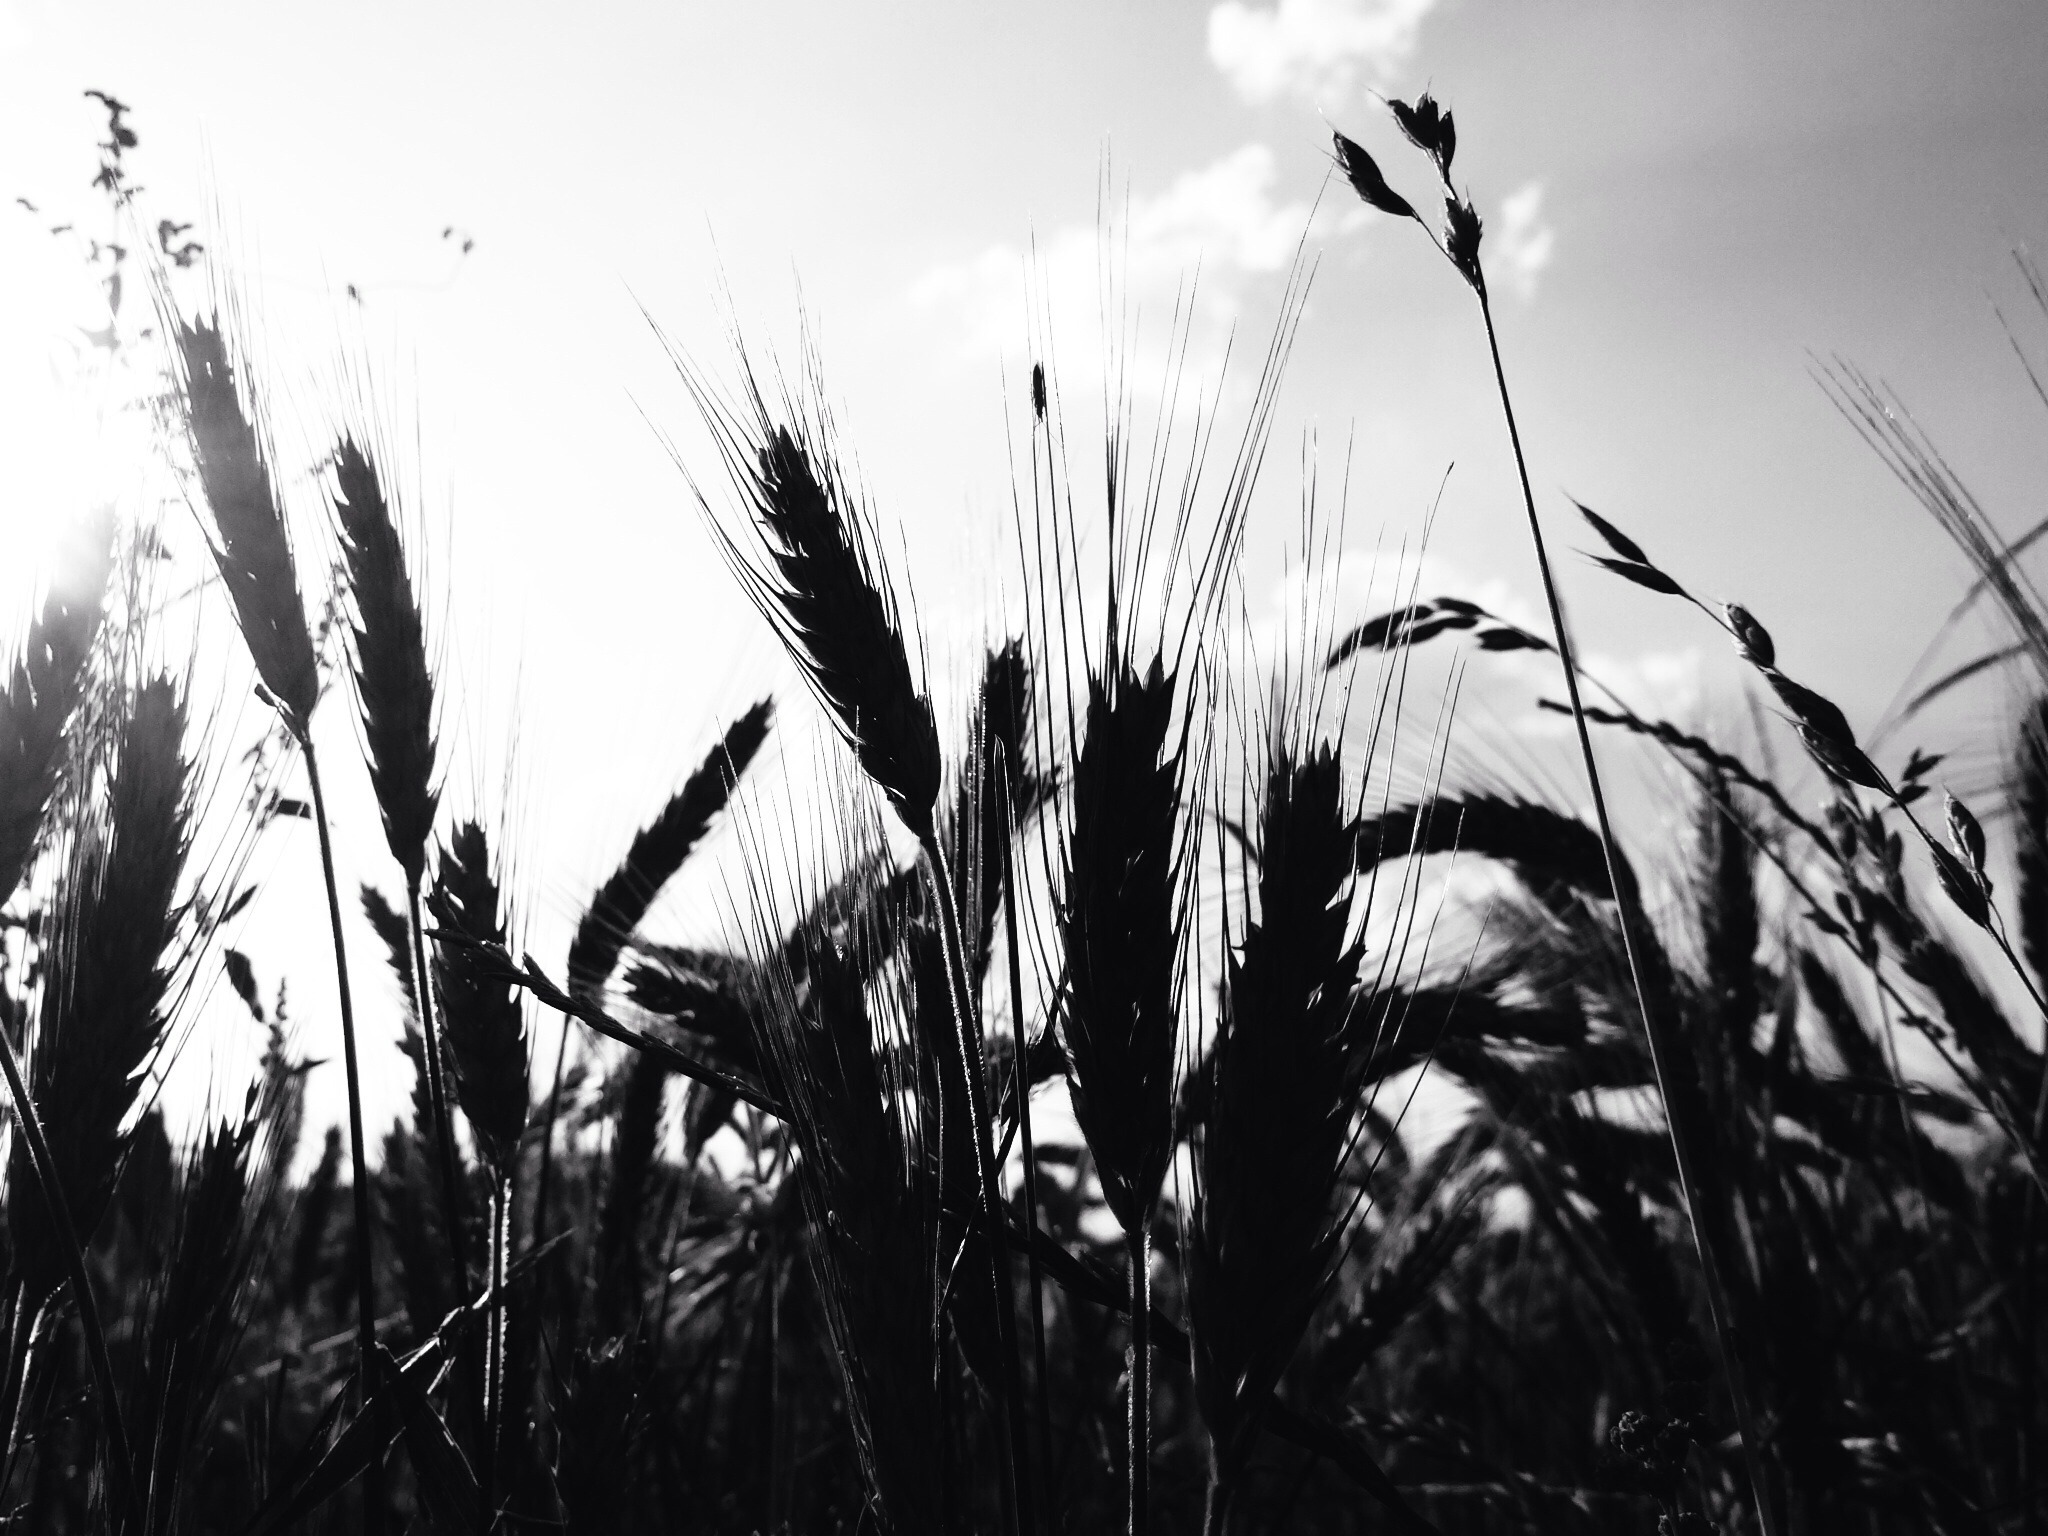
nature, grass, black and white, plant, field, grain, sunlight, crop, ear, monochrome, wheat field, cereals, monochrome photography, grass family